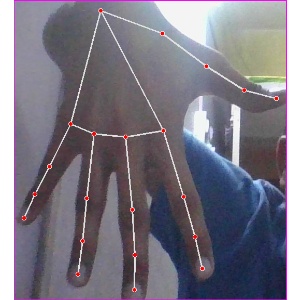
अक्षर: ढ